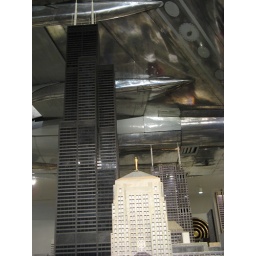
That's a plane overhead--apparently flying very low over the city.